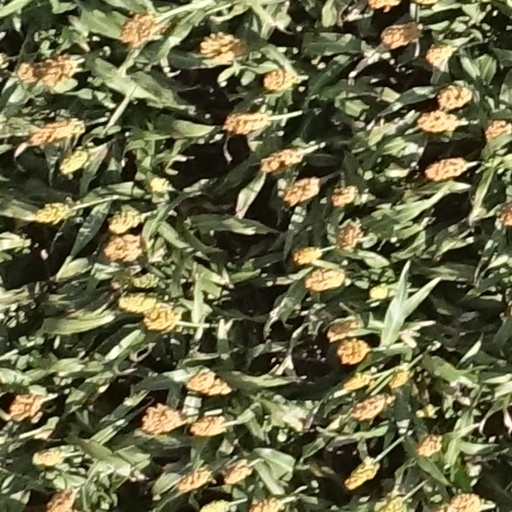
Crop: sorghum